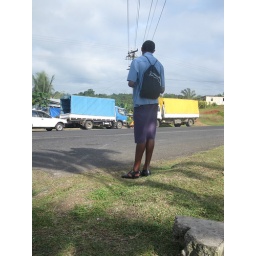
A boy waits for the bus to school in a sulu at the end of Cunningham stage one in Suva, Fiji